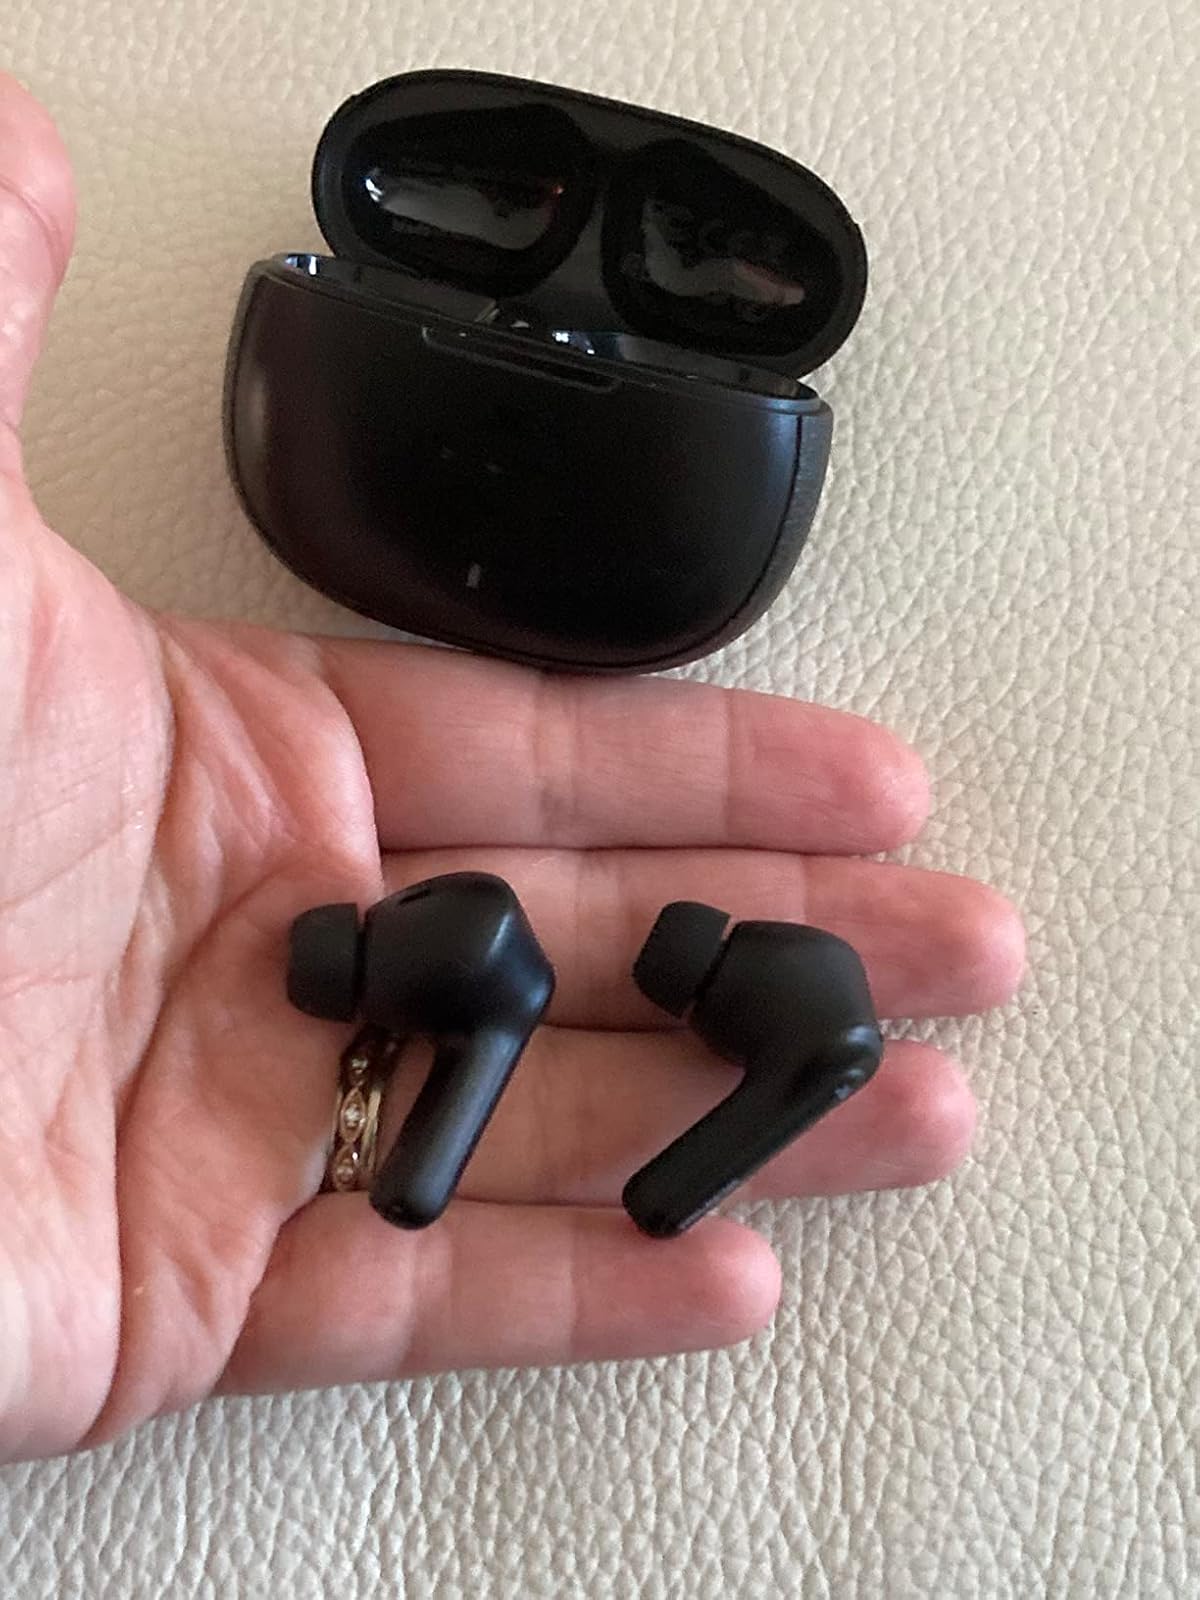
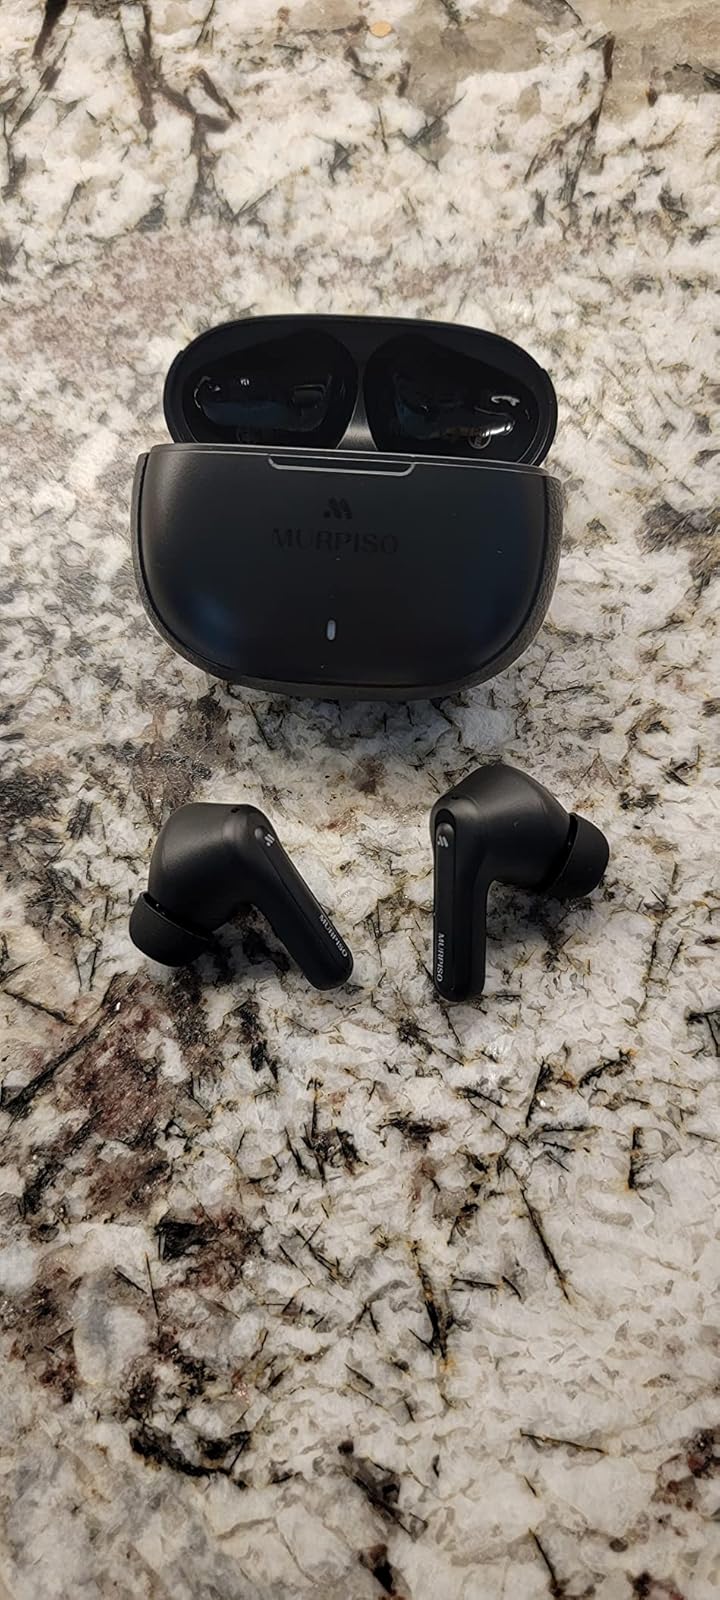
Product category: earbuds
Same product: yes